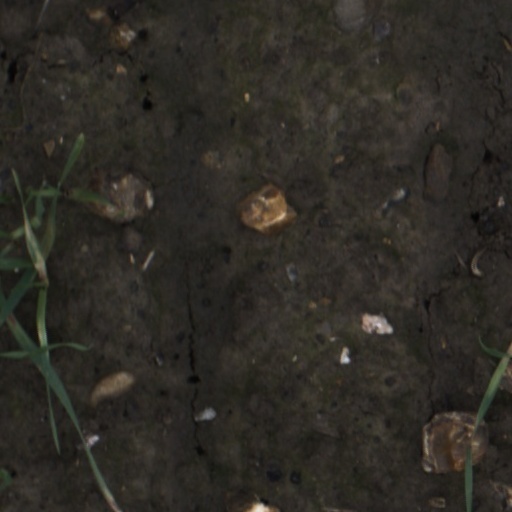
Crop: wheat